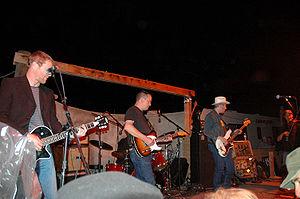
Camper Van Beethoven est un groupe de rock alternatif américain, originaire de Santa Cruz et San Francisco, en Californie. Leur style musical mêle pop, ska, punk rock, folk, country alternative, et la world music. Le groupe se popularise initialement dans le punk hardcore californien avant de s'étendre vers un public plus large.